Muraqqa

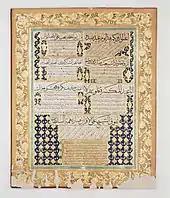
Eight separate pieces of calligraphy by five different Ottoman calligraphers (Sheikh Hamdullah, Hâfiz Osman, Yusuf Efendi (d. 1729), Mehmed Rasim and Mahmud Celaleddin Efendi) which were trimmed and pasted onto separate sheets of paper and mounted on a single sheet of muraqqa page

The best Ottoman painting was heavily concentrated in the capital, which from 1453 was Istanbul, and the most important patron was always the Sultan. The royal library remains very largely intact in Turkey, mostly at Topkapi Palace, and was greatly enriched by Persian manuscripts, initially taken during the several Ottoman invasions of eastern Persia, and later, after a treaty in 1555, often received as diplomatic gifts. Many of these manuscripts were broken up to use the miniatures in albums. Persian artists were imported from virtually the start of the Ottoman tradition, but especially in the 16th century; sixteen artists were brought back just from the brief Ottoman conquest of Tabriz in 1514, though by 1558 the palace records list only nine foreign artists of all kinds, against twenty-six Turks. But a distinctively Ottoman style can be seen from the start of the 16th century, with pictures showing simpler landscape backgrounds, more sea and ships, neatly tented army camps, distant cityscapes, more individual characterization of faces, but also a less refined technique. There was strong European influence, mostly from Venice, but this was restricted to portraiture.